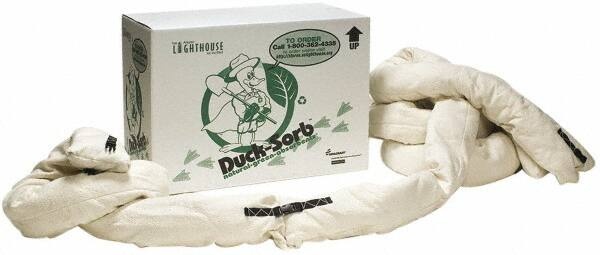
Ability One - Socks & Booms; Type: Sock ; Application: Oil, Coolant & Solvent Spills ; Capacity per Package (Gal.): 8 ; Length (Inch): 120 ; Diameter (Inch): 6
Item #: 44165769 Brand: Ability One Model #: 4235014410248 Product Specifications Socks & Booms; Type: Sock ; Application: Oil, Coolant & Solvent Spills ; Capacity per Package (Gal.): 8 ; Length (Inch): 120 ; Diameter (Inch): 6 Type Sock Application Oil, Coolant & Solvent Spills Capacity per Package (Gal.) 8 Length (Inch) 120 Diameter (Inch) 6
Brand: Ability One
Category: Business & Industrial > Work Safety Protective Gear